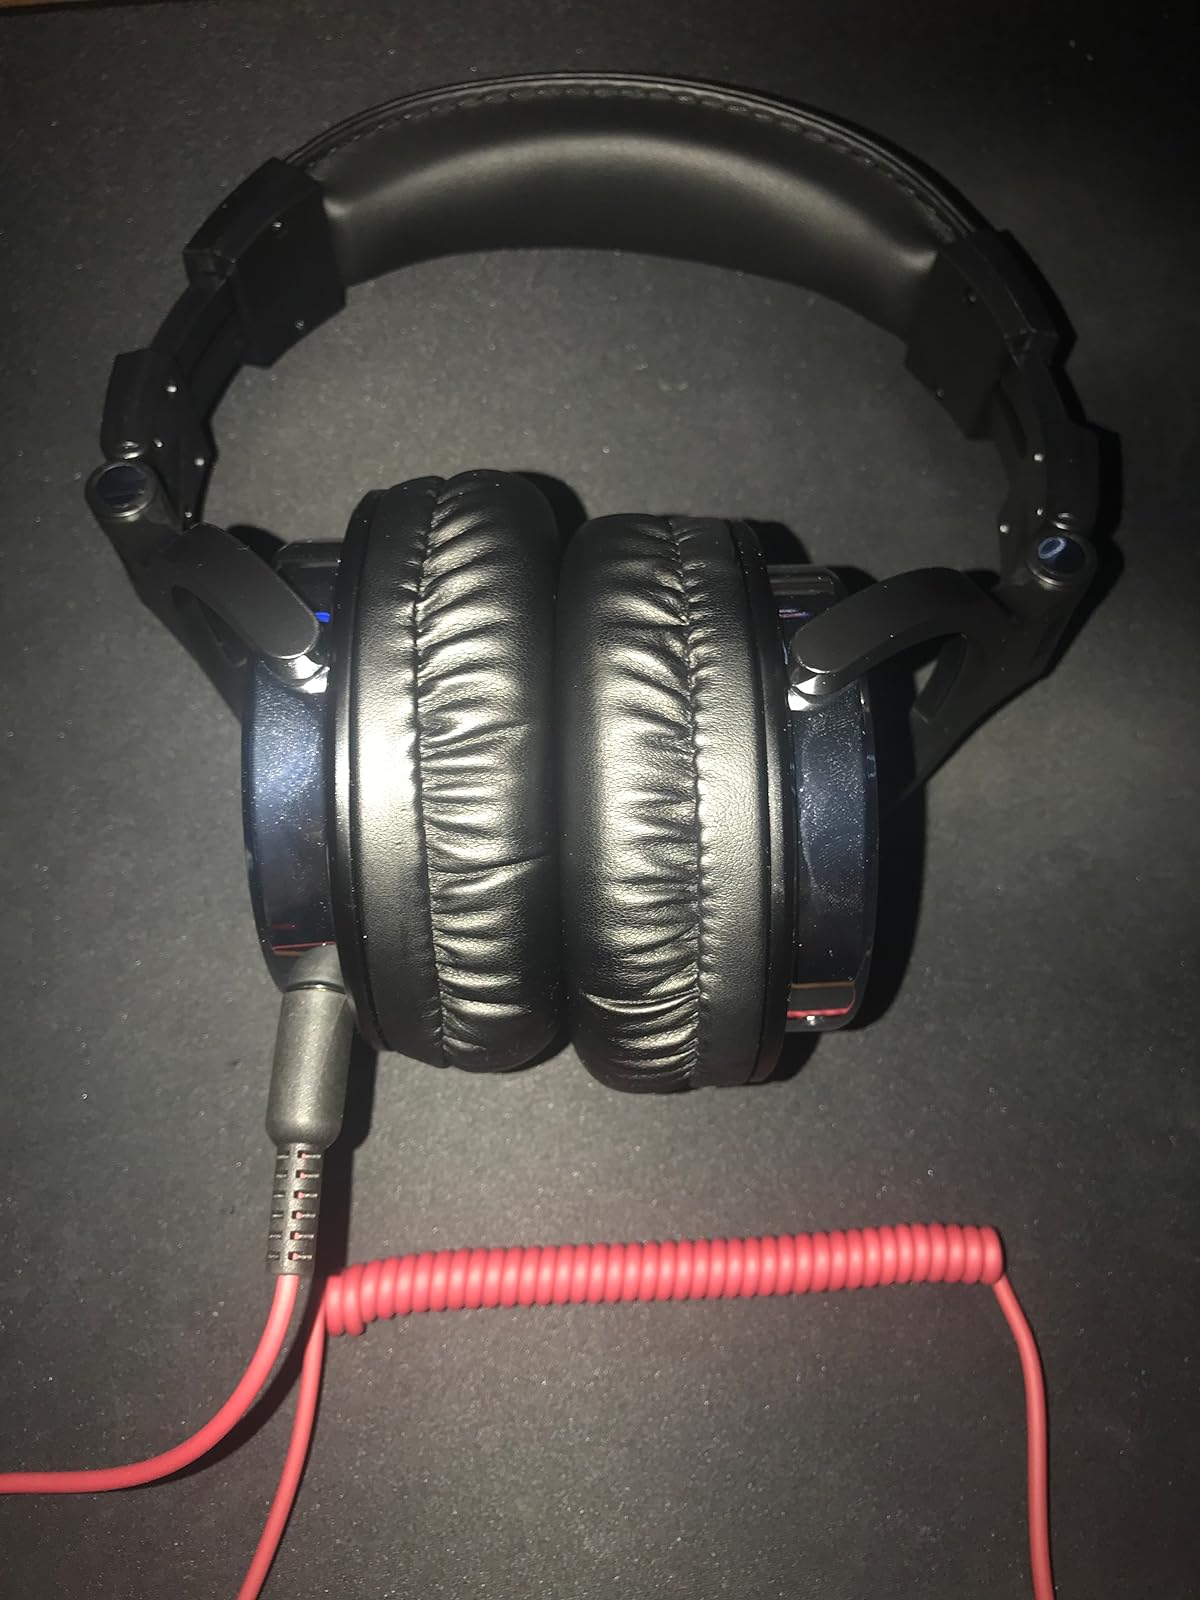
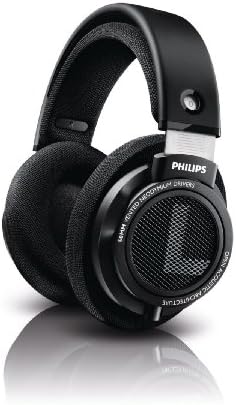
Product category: headphones
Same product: no